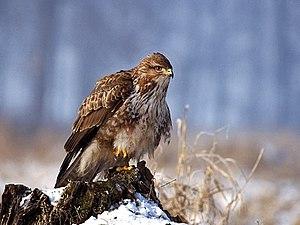
La France compte plus de 570 espèces d'oiseaux sur son territoire. La liste qui suit ne concerne que les espèces de France métropolitaine, par ordre et famille.